Port of Tianjin

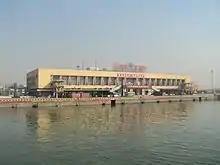
The Tianjin Xingang Passenger Terminal

The Tianjin Xingang Passenger Terminal (天津新港客运站) is run by the Tianjin Passenger Company and provides ferry services and coastal cruises. Two main regular ferry lines and one summer-only ferry line leave Tianjin, serviced by a fleet of three Ro-Ro ferry boats. There are two international destinations—Kobe in Japan and Incheon in South Korea—and one national destination, Dalian in Liaoning Province.